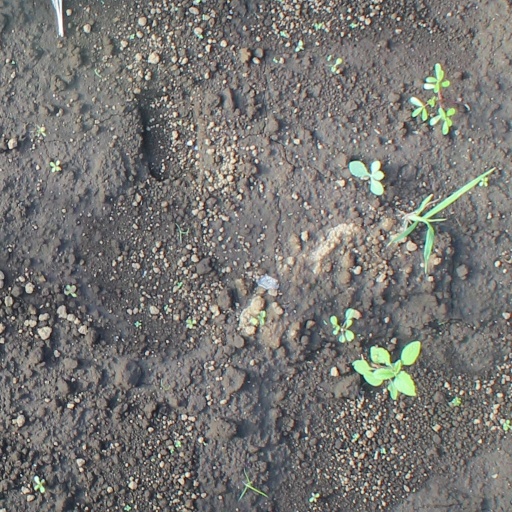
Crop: soybean